Pance, Ljubljana

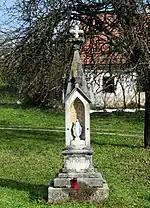
Wayside shrine

A wayside shrine dedicated to the Virgin Mary stands southwest of the village. It dates from 1903.